Describe the emotion expressed in this image:  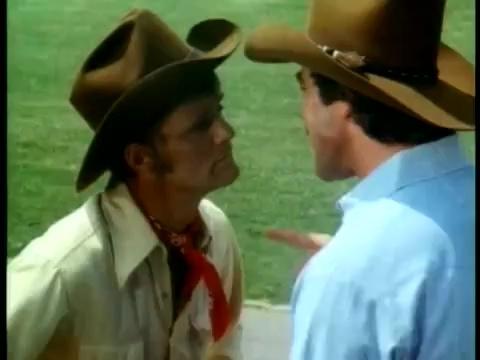
This person displays Pain, valence and arousal with low intensity.